Ravivarman Kulaśēkhara

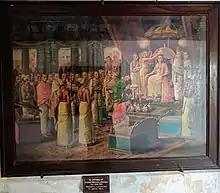
Coronation of Ravivarman Kulasekhara as 'Tribhuavana Chakravarti of South India' at Kanchi, 1312 A.D.

He probably adopted the imperial Pandya title "Kulasekhara" also [may be after the death of Maravarman Kulasekhara]. The Venatu succession given by Pillai and A. S. Menon – from Jayasimha to Ravivarman – is contested by some scholars. Conforming to Vielles's reading of the "Lilatilakam", certain Kota Marttanda Varman was ruler of Venatu in 1266 – 67 AD. Ravivarman seems to be his sister's son, the sister being Umadevi.